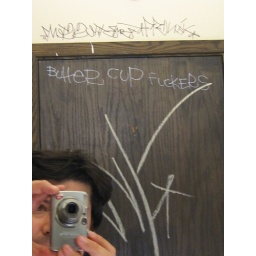
NYC bathroom graffiti. Written backwards on the door so it's reflection could be read in the mirror.